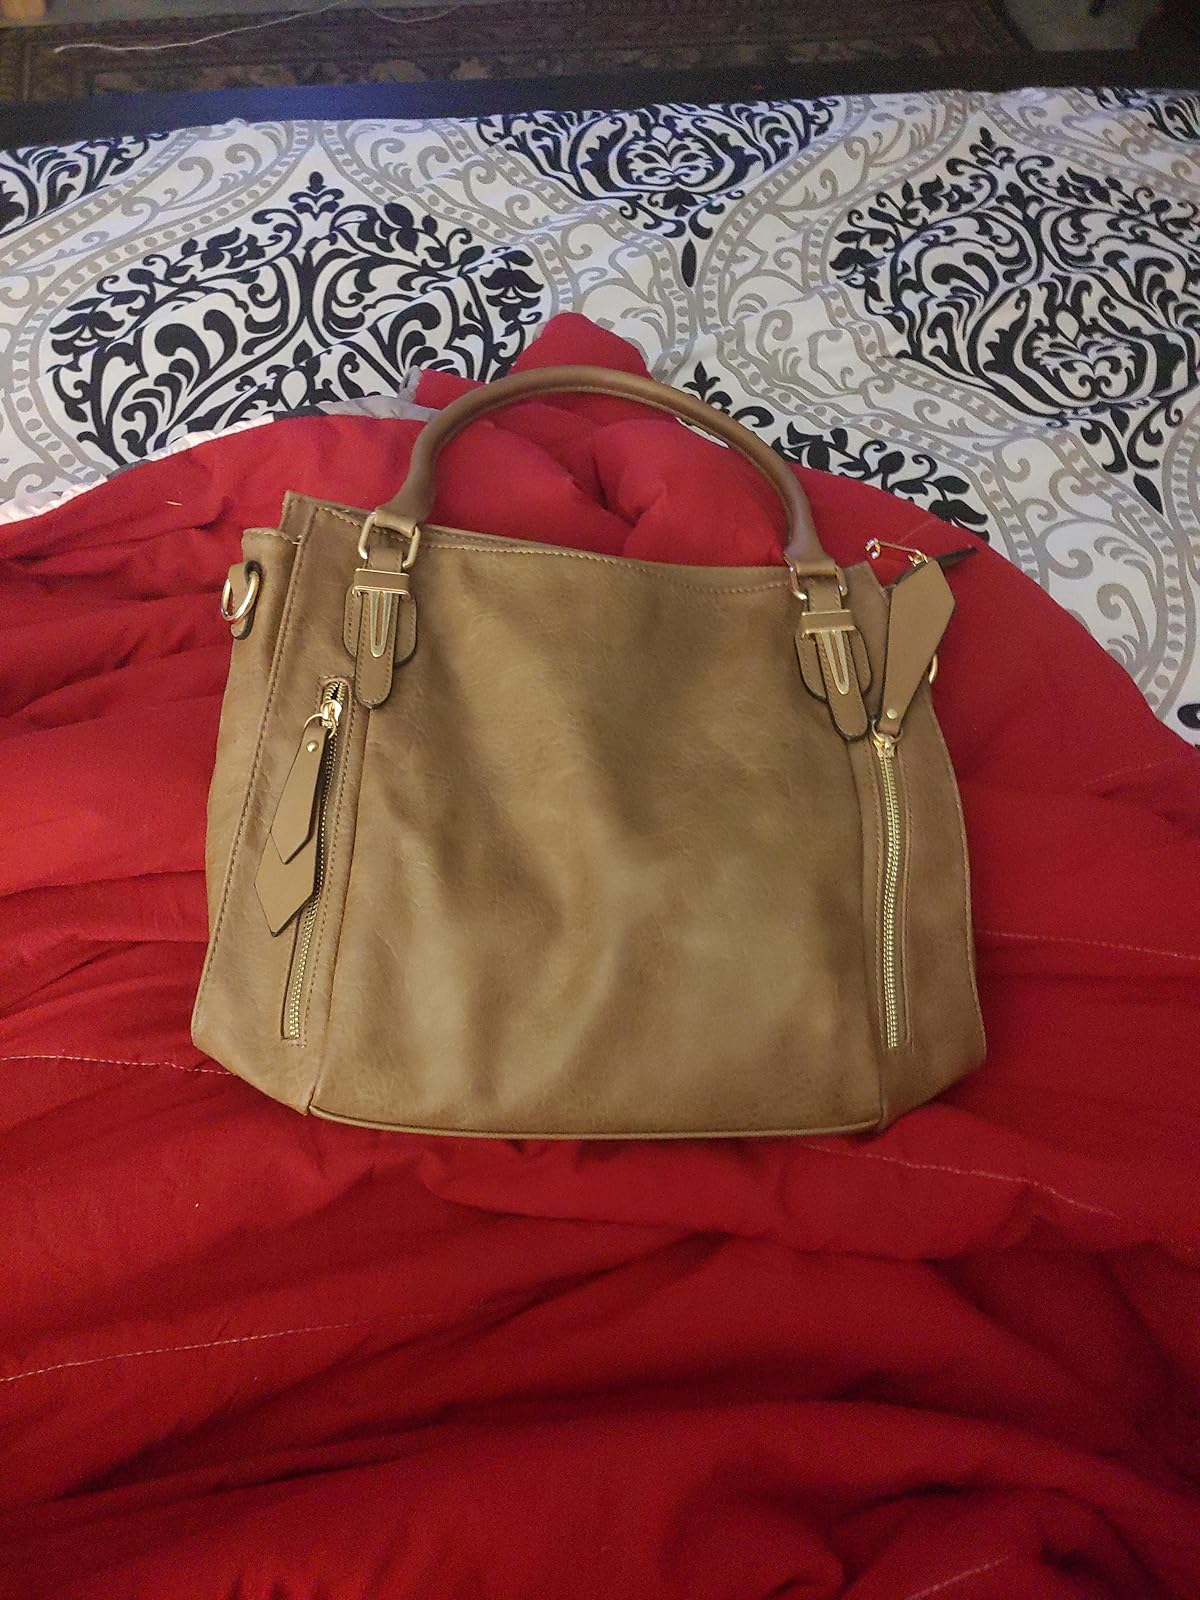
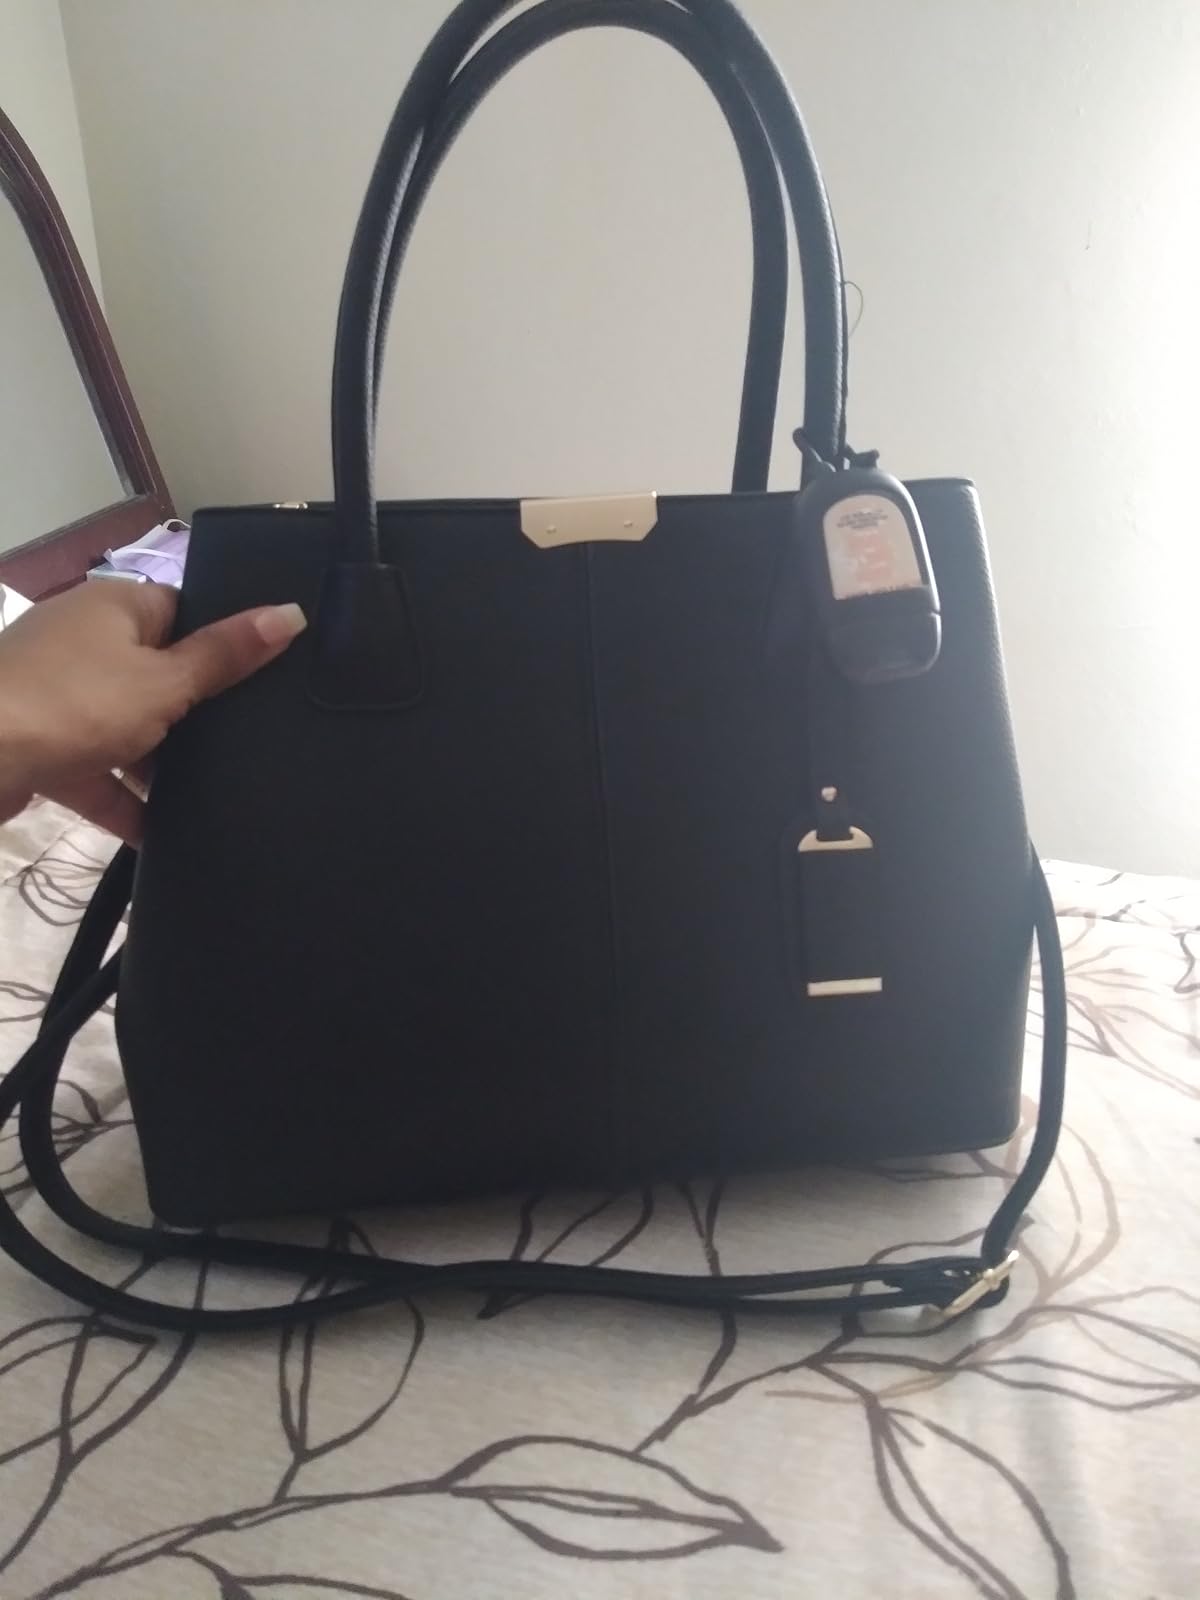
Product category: accessories_handbag
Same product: no